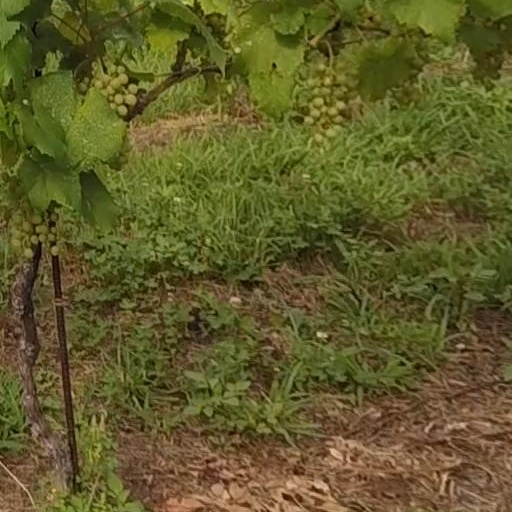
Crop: grape